Magnetic levitation

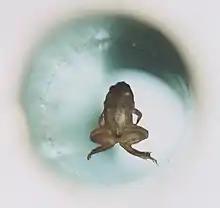
A live frog levitates inside a 32 mm diameter vertical bore of a Bitter solenoid in a magnetic field of about 16 teslas

A substance that is diamagnetic repels a magnetic field. All materials have diamagnetic properties, but the effect is very weak, and is usually overcome by the object's paramagnetic or ferromagnetic properties, which act in the opposite manner. Any material in which the diamagnetic component is stronger will be repelled by a magnet.